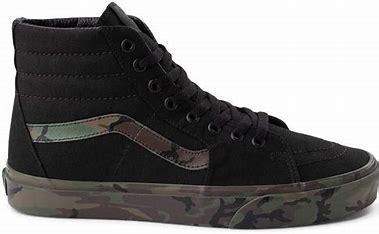
Brand: Vans
Model: SK8 Hi Skate